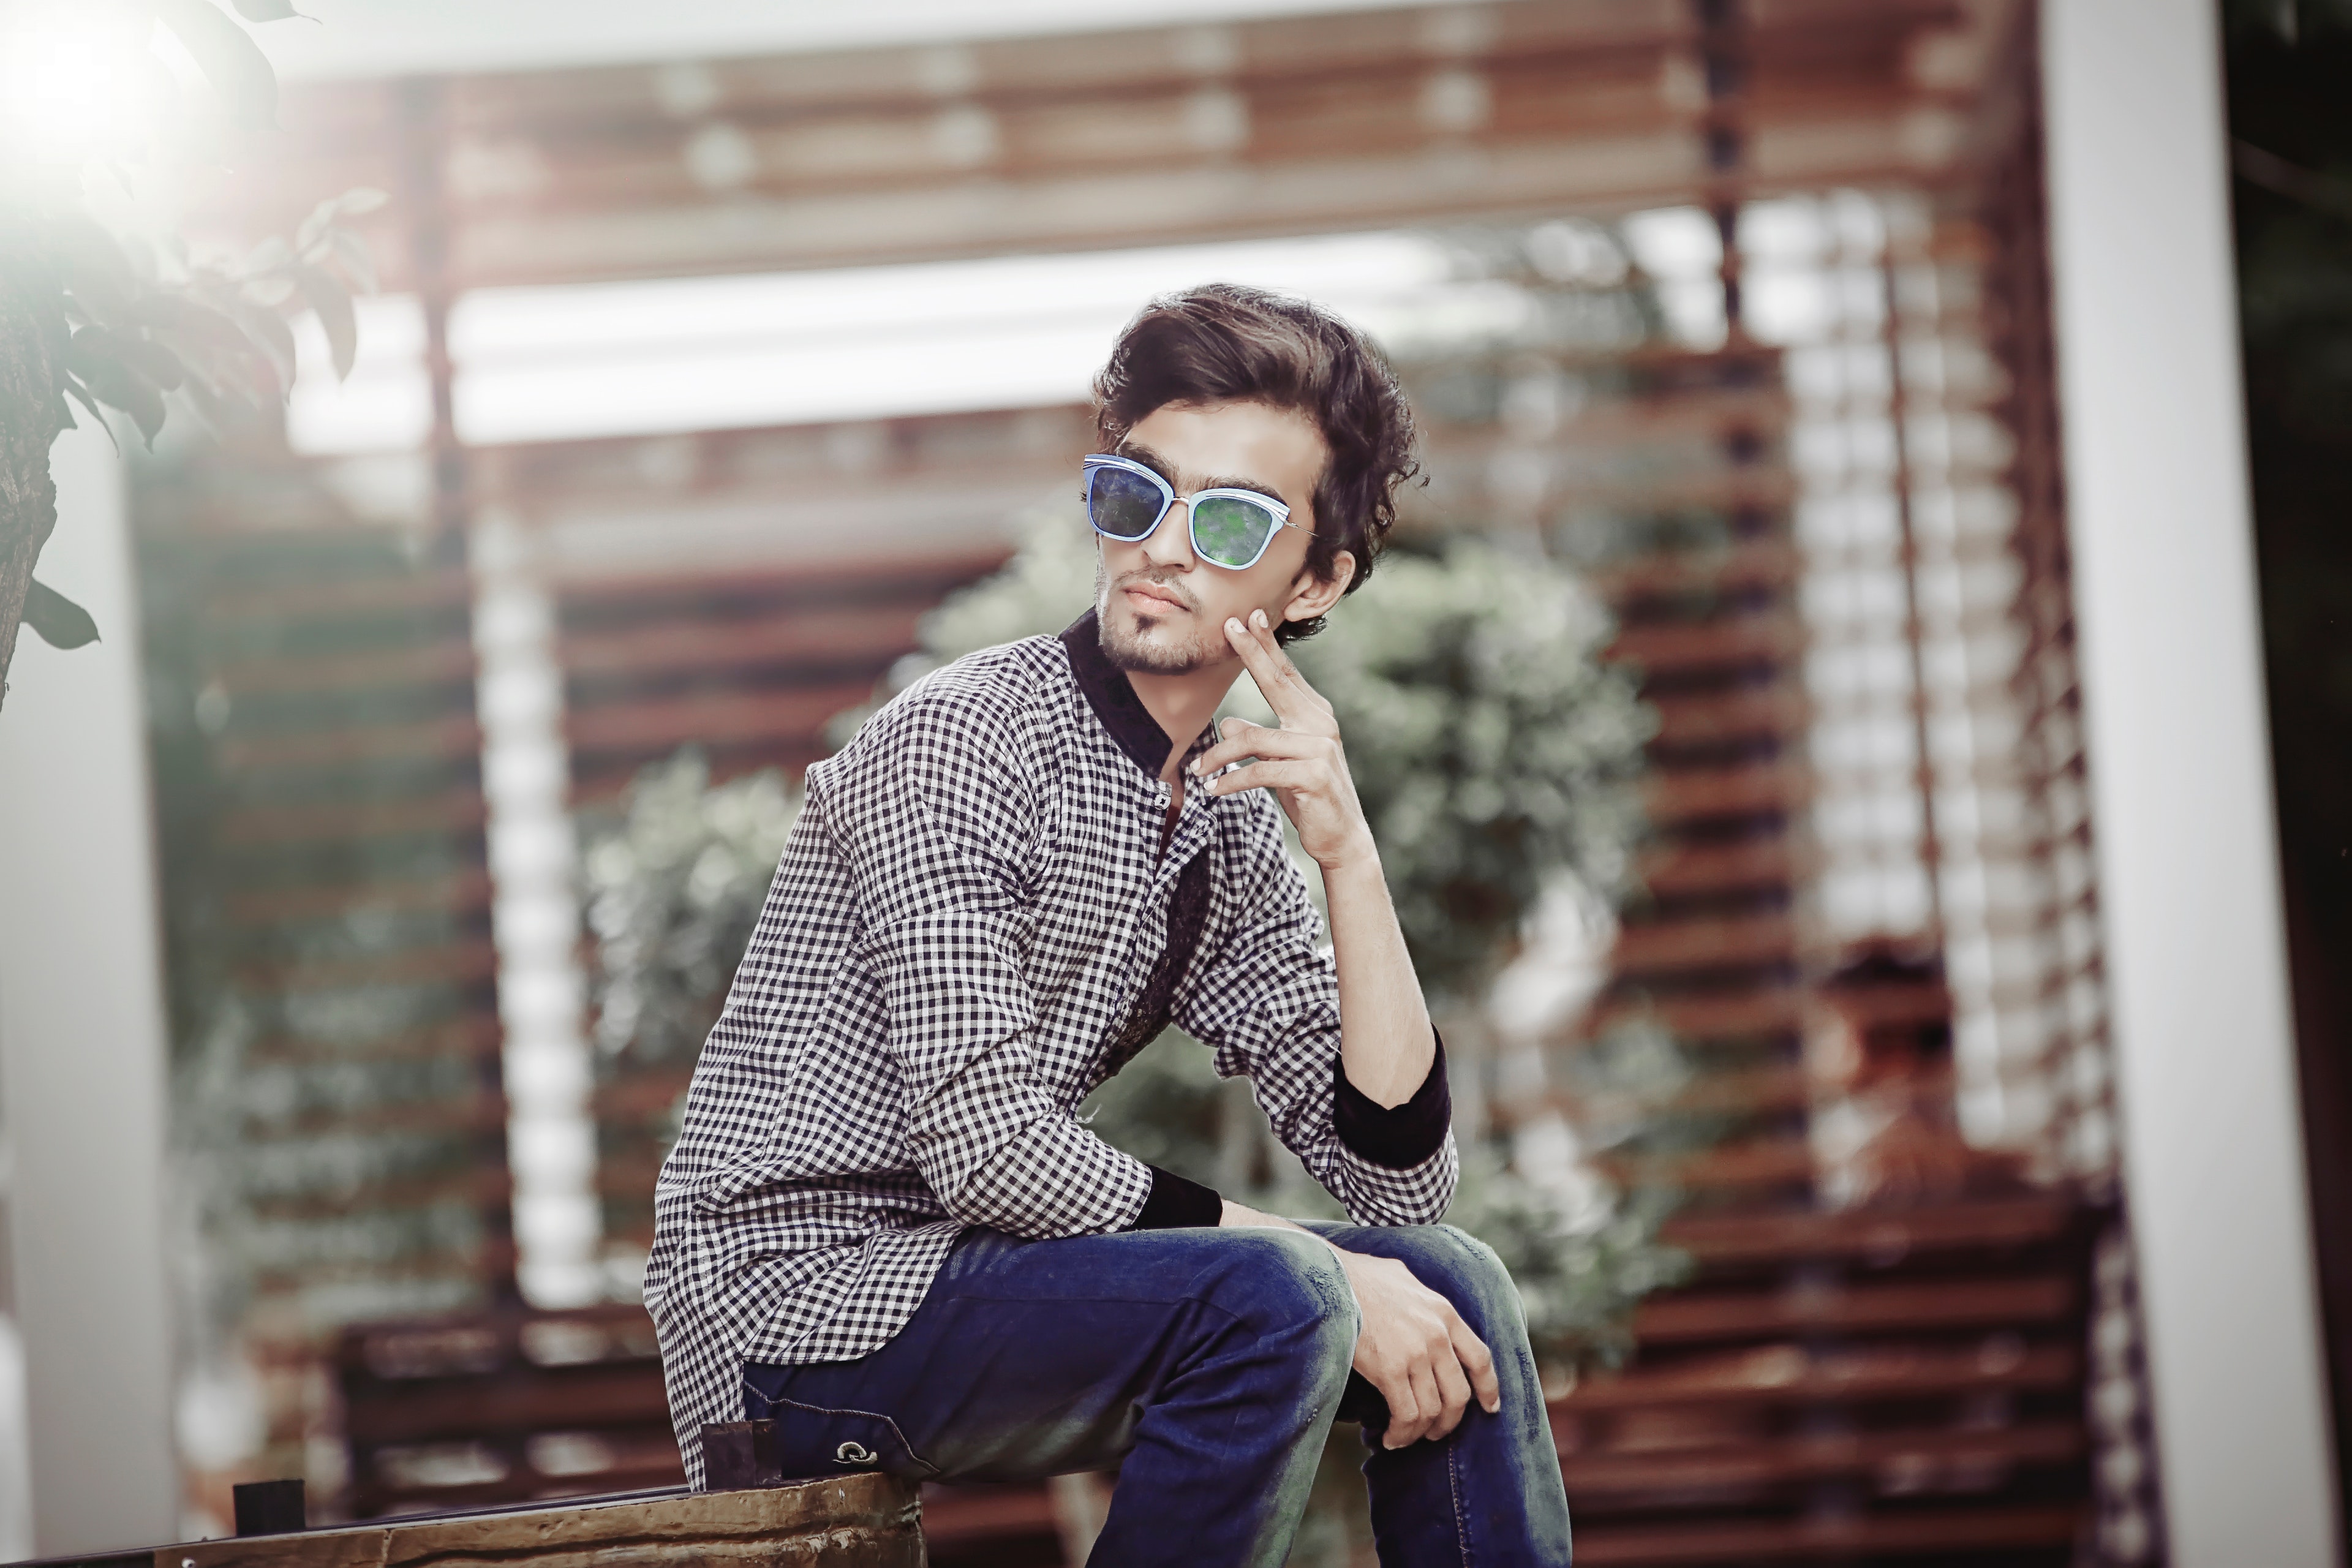
street fashion, cool, fashion, outerwear, snapshot, glasses, eyewear, design, photography, blazer, sunglasses, jacket, textile, sleeve, jeans, plaid, top, pattern, fashion design, portrait photography, style, model, photo shoot